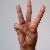
The image shows a hand gesture representing the letter 'W' in Indian Sign Language.